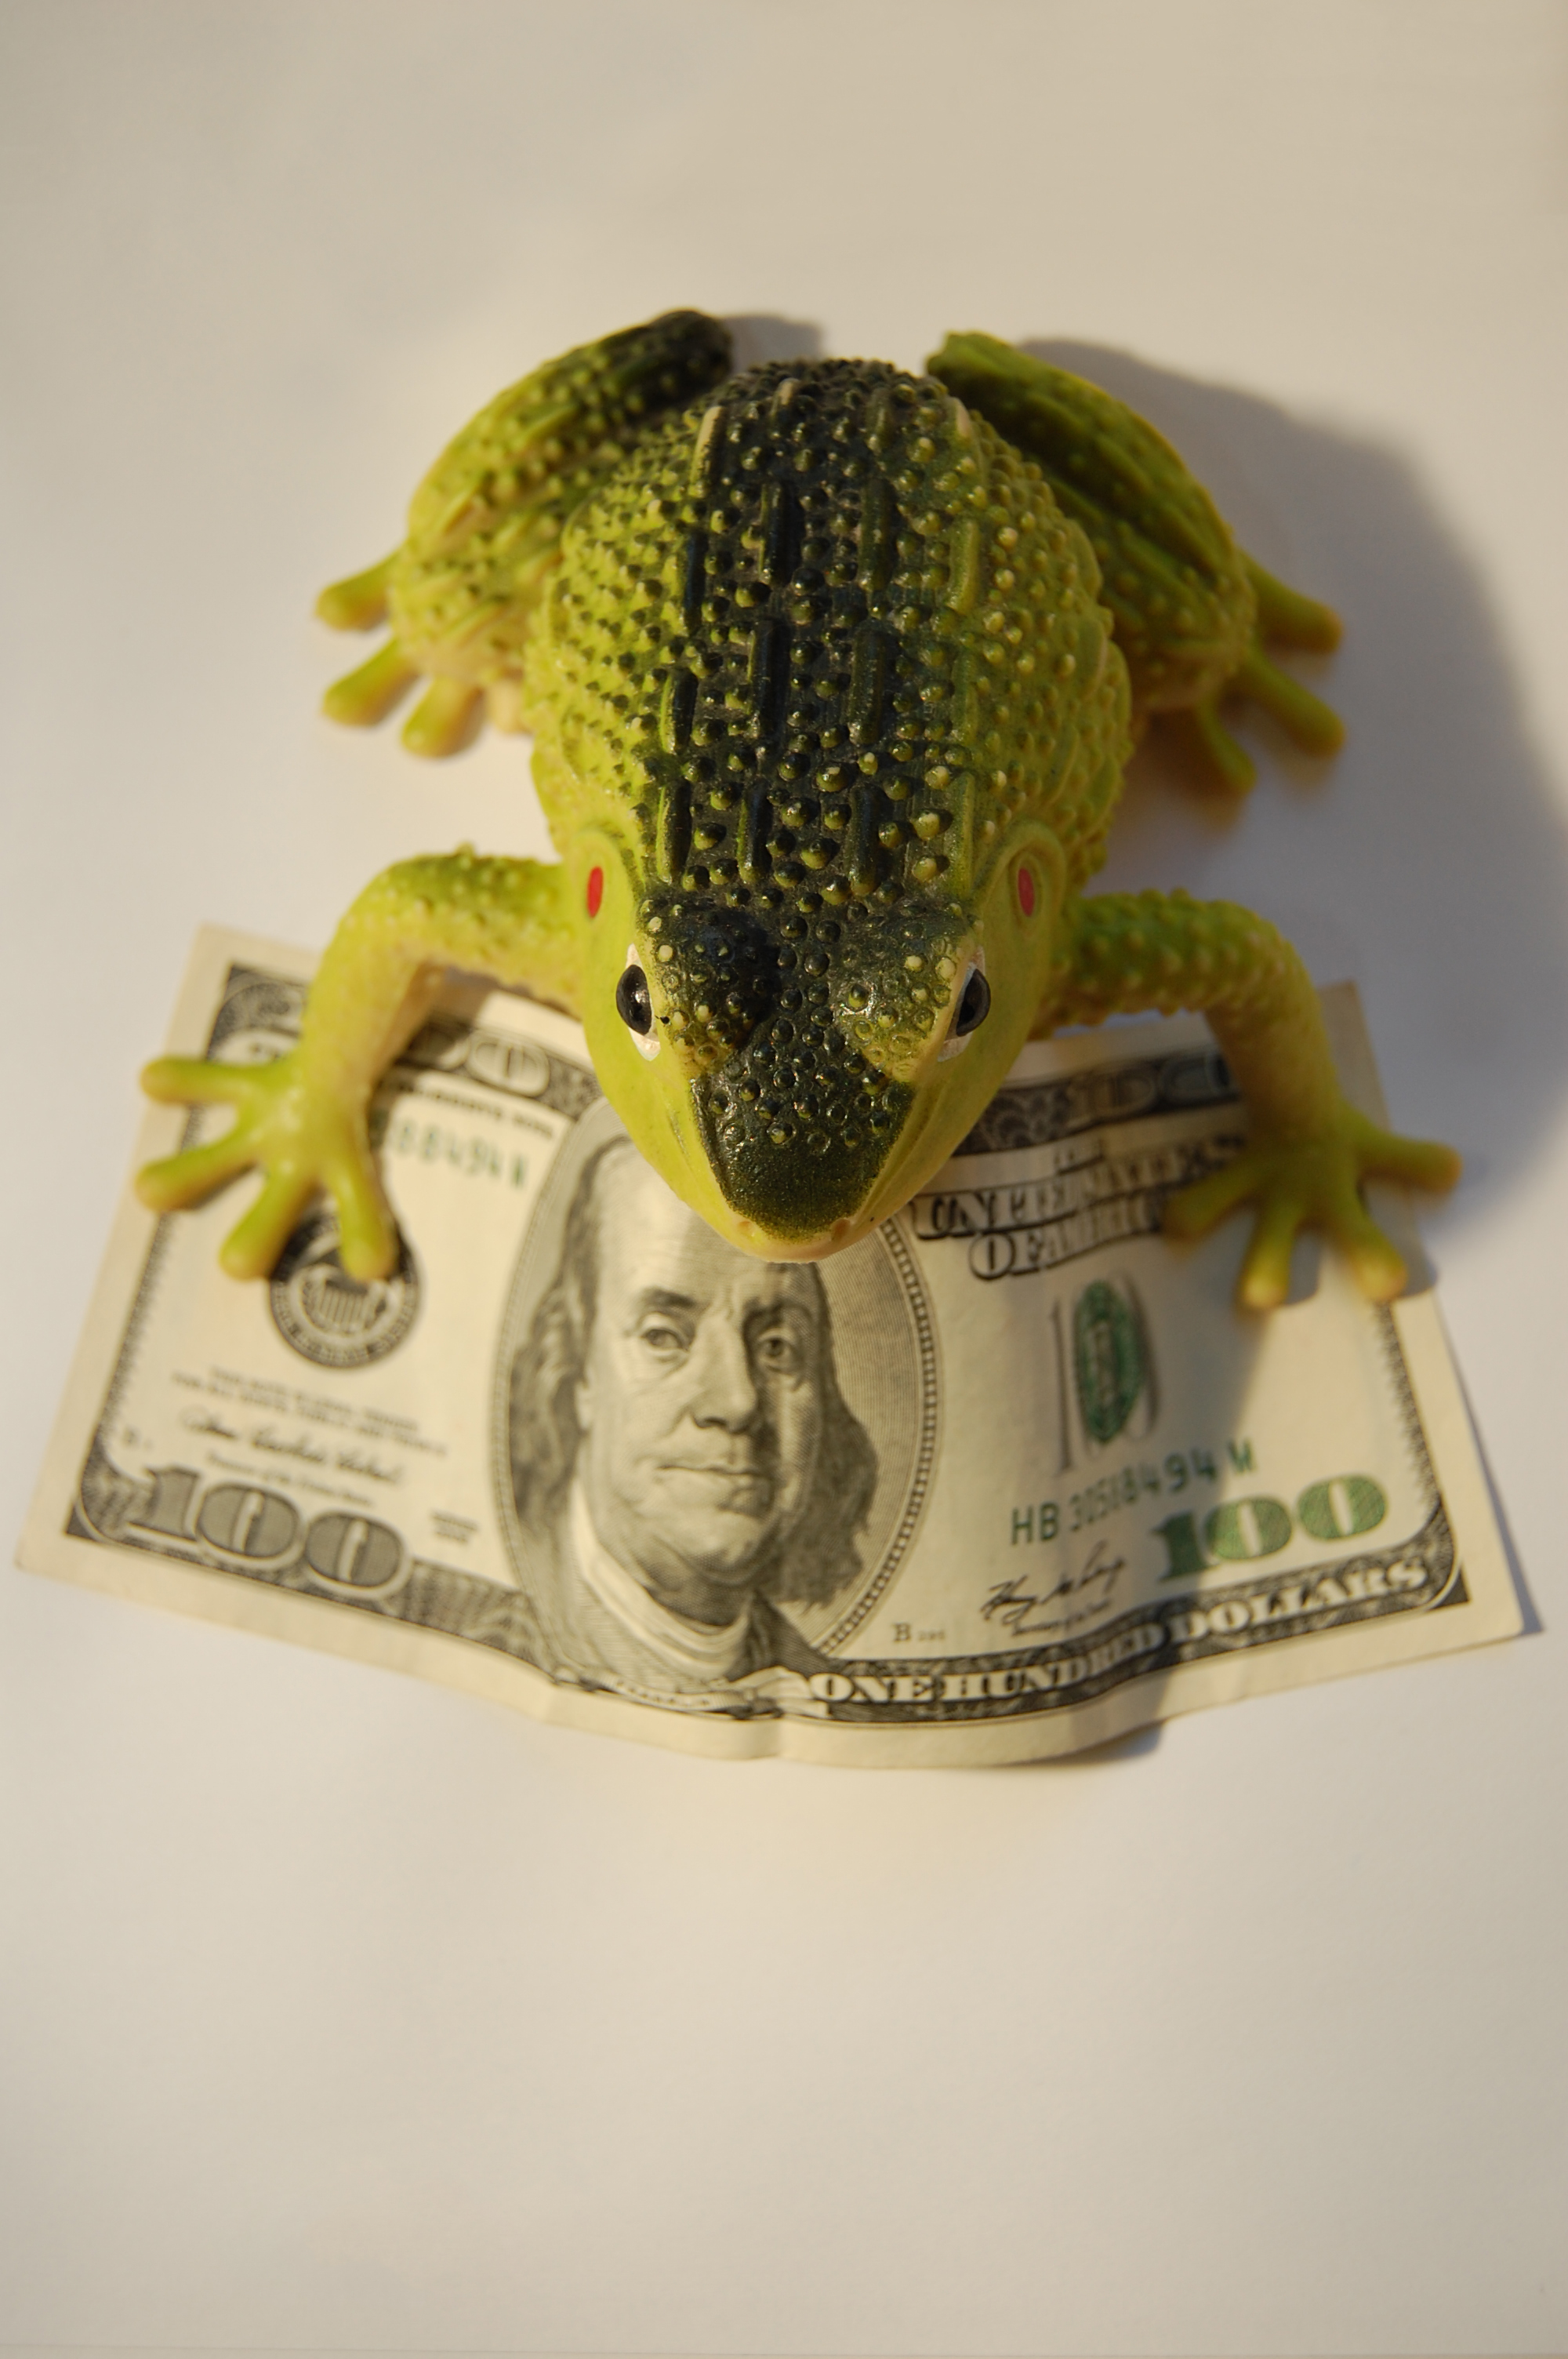
frog, finances, wealth, capital, coins, banknotes, monetary toad, profit, sign, background, illustration, money, toy, superstition, prosperity, toad, cash, dollars, one hundred dollars, marketing, advertising, fauna, reptile, scaled reptile, currency